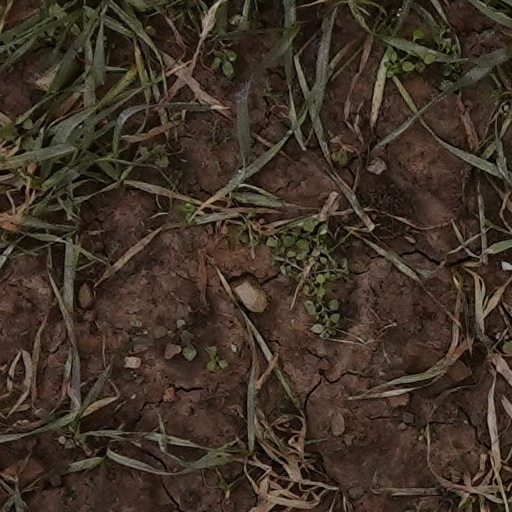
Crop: wheat